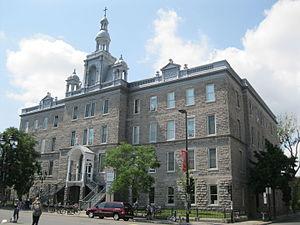
Ancien Pensionnat Saint-Basile. Aujourd'hui se trouve au rez-de-chaussée la bibliothèque et maison de la culture du Plateau-Mont-Royal, alors que les étages servent d'habitation pour des personnes âgées.
La maison de la culture du Plateau-Mont-Royal est l'une des maisons de la culture de Montréal. Elle est un service géré par la Ville de Montréal et sa principale mission est d’assurer la diffusion d’événements culturels gratuitement, ou moyennant des coûts minimes, à la population.